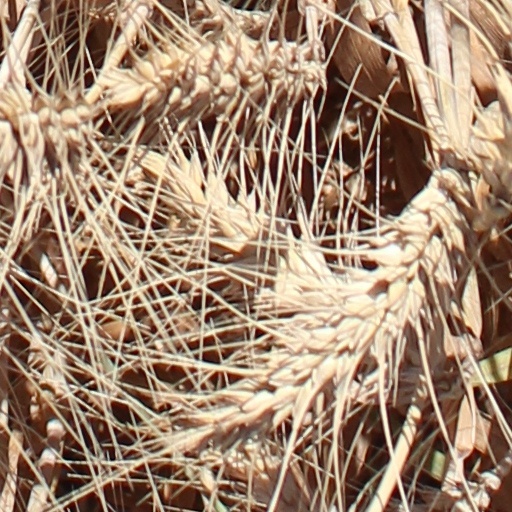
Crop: wheat